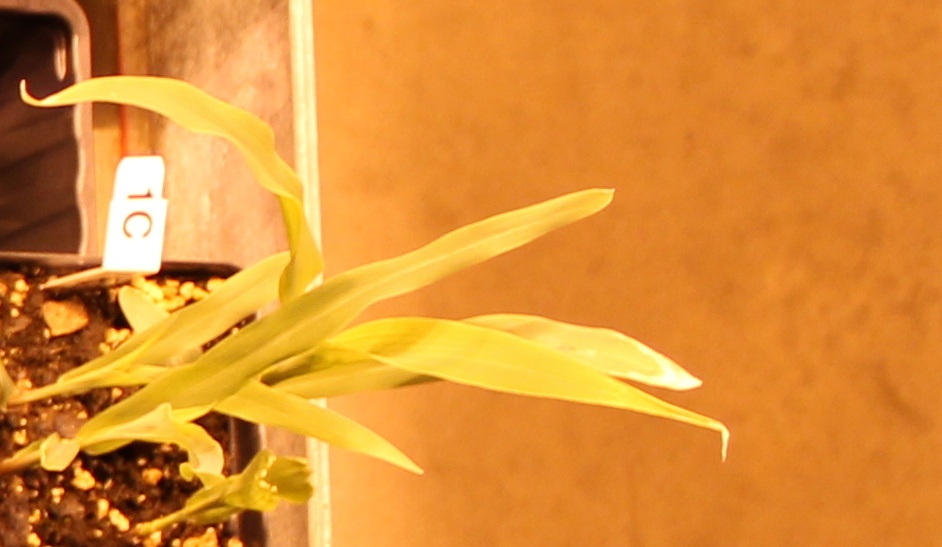
Label: Corn